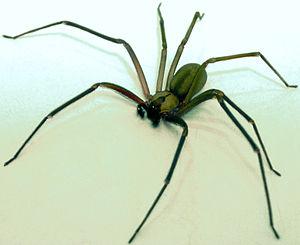
Loxosceles reclusa est une espèce d'araignées aranéomorphes de la famille des Sicariidae.